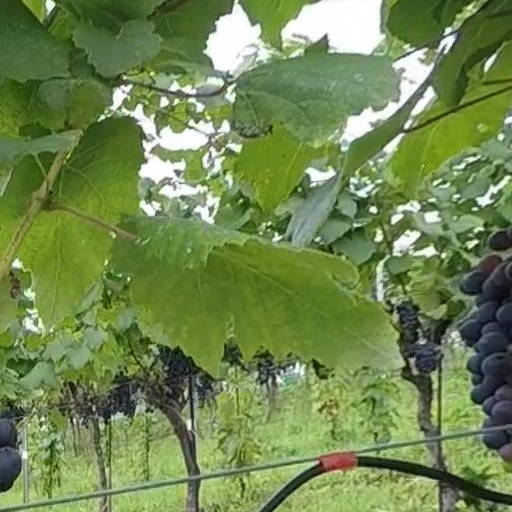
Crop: grape